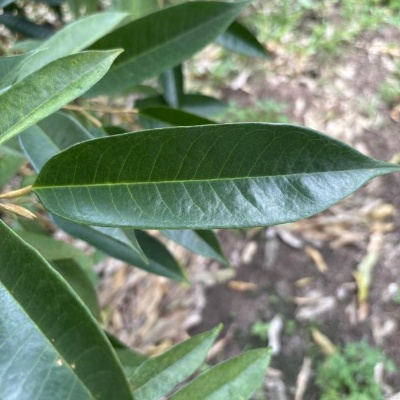
Label: Leaf_Healthy